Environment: real
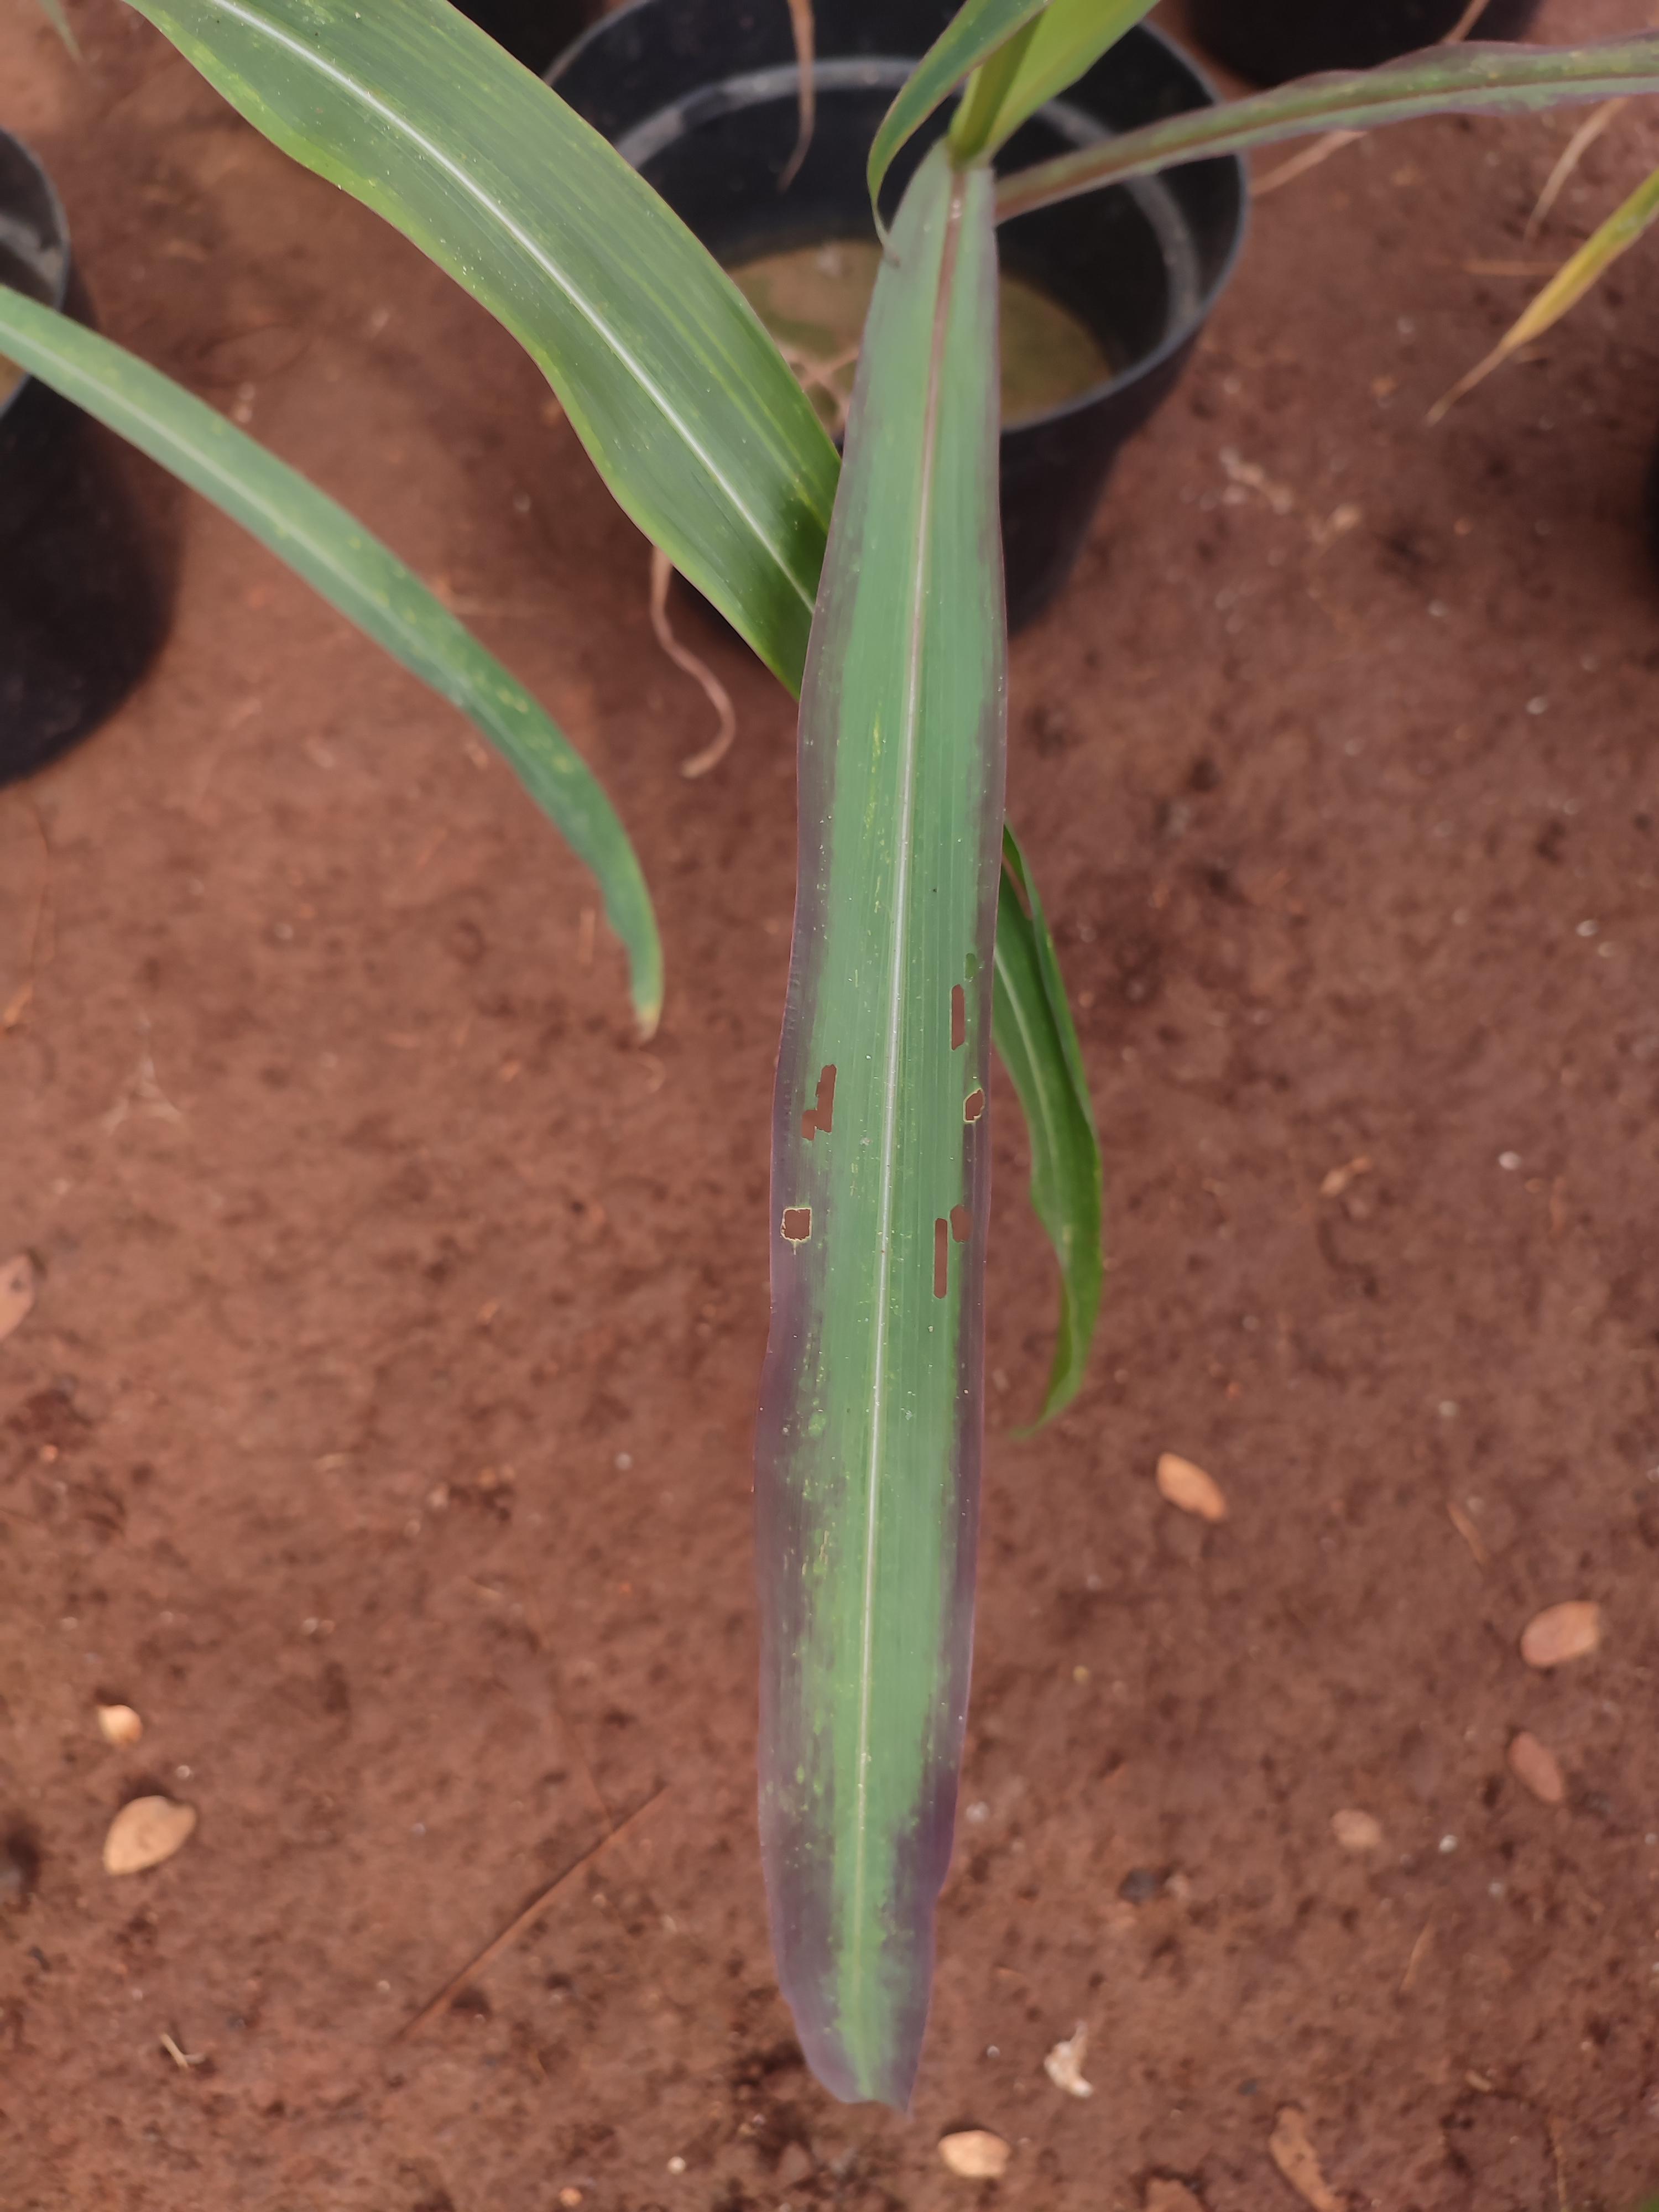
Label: phosphorus_deficiency